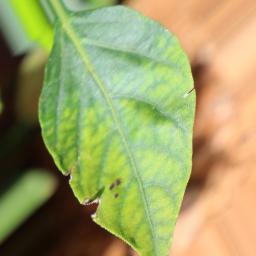
Label: mites_and_trips